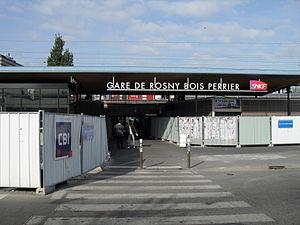
La gare de Rosny-Bois-Perrier est une gare ferroviaire française de la ligne de Paris-Est à Mulhouse-Ville, située dans le quartier du Bois-Perrier sur le territoire de la commune de Rosny-sous-Bois, dans le département de la Seine-Saint-Denis, en région Île-de-France.